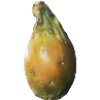
Label: Cactus fruit 1